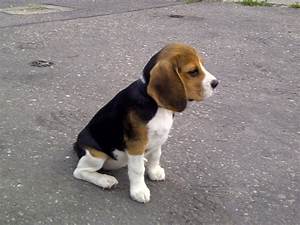
Label: dog